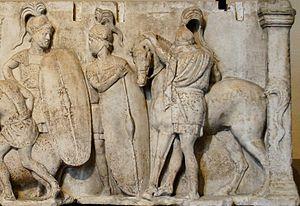
Scène de sacrifice pendant un recensement
La bataille de Carthage est le fait majeur de la Troisième guerre punique, ultime conflit opposant la cité de Carthage et la République romaine. Elle consiste essentiellement en un siège débutant en 149 av. J.-C. et s'achevant au printemps 146 av. J.-C.
La frise du Parthénon ou « frise des Panathénées » est une frise ionique en marbre du Pentélique de 160 mètres de long représentant 378 figures humaines et 245 animaux. Elle entourait le sékos du Parthénon sur l'Acropole d'Athènes. Si elle a été réalisée par plusieurs artistes, elle fut sculptée très probablement sous la direction de Phidias entre 442 et 438 av. J.-C.
La base du groupe statuaire de Domitius Ahenobarbus, également appelée par convention autel de Domitius Ahenobarbus, se compose d'une série de quatre plaques de marbre sculptées qui ornaient vraisemblablement un socle destiné à supporter des statues de culte et placé dans la cella d'un temple dédié à Neptune, situé à Rome, sur le Champ de Mars.
L'armée romaine est l'armée de la Rome antique. Elle permet aux Romains de dominer la Méditerranée du IIᵉ siècle av. J.-C. au Vᵉ siècle.
L'armée des origines de la Ville à la fin de la République romaine permet à Rome d'imposer sa suprématie sur les villes et les peuples voisins du Latium aux Vᵉ et IVᵉ siècles av. J.-C., puis de se lancer dans la conquête de l'Italie aux IVᵉ et IIIᵉ siècles av. J.-C. et enfin de la Méditerranée du IIIᵉ au Iᵉʳ siècle av. J.-C. avant de jouer un rôle dans les guerres civiles républicaines.